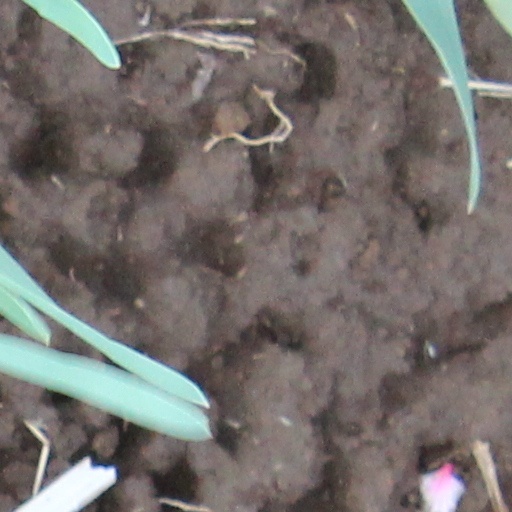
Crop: wheat